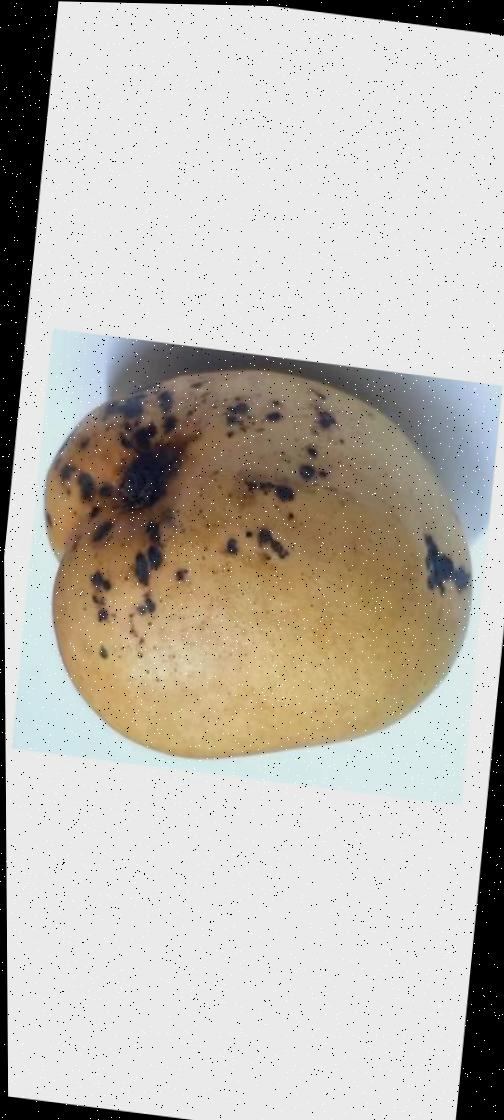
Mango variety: Bari-11